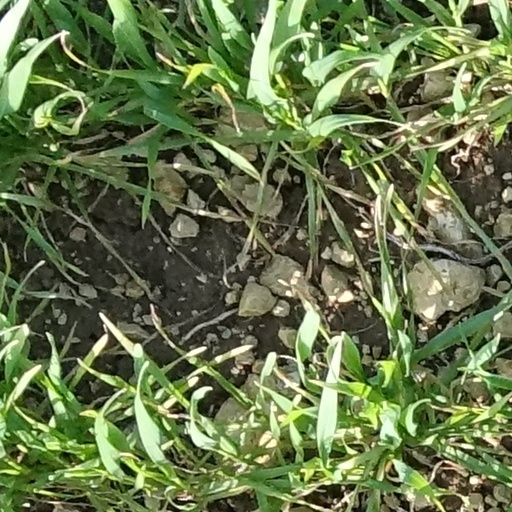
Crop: wheat